French cruiser Duguay-Trouin (1877)

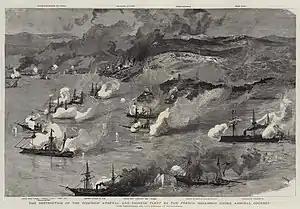
The Battle of Fuzhou; "Duguay-Trouin" is at left

On the afternoon of 23 August, the French flotilla attacked the Chinese Fujian Fleet in the Battle of Fuzhou. "Duguay-Trouni", "D'Estaing", and "Villars" engaged the Chinese cruisers "Feiyun" and "Ji'an" and the gunboat "Zhenwei", along with a coastal artillery battery. At the start of the action, "Duguay-Trouin" and "Villar"s engaged "Feiyun" and "Ji'an" together while "D'Estaing" engaged "Zhenwei". "Duguay-Trouin" and "Villars" quickly sank their targets, but "Zhenwei" put up unexpectedly stiff resistance and she was only sunk by the combined firepower of all three French vessels. The French ships then turned their attention to a shore battery that was neutralized shortly thereafter. The Chinese gunboat attempted to attack "Duguay-Trouin", but heavy French fire set "Jiansheng" ablaze and she quickly exploded and sank. Another group of French warships also quickly destroyed or captured other elements of the Fujian Fleet further inside the harbor; the entire action lasted a mere eight minutes. Most of the battle was fought at very close range, roughly two to three cables.